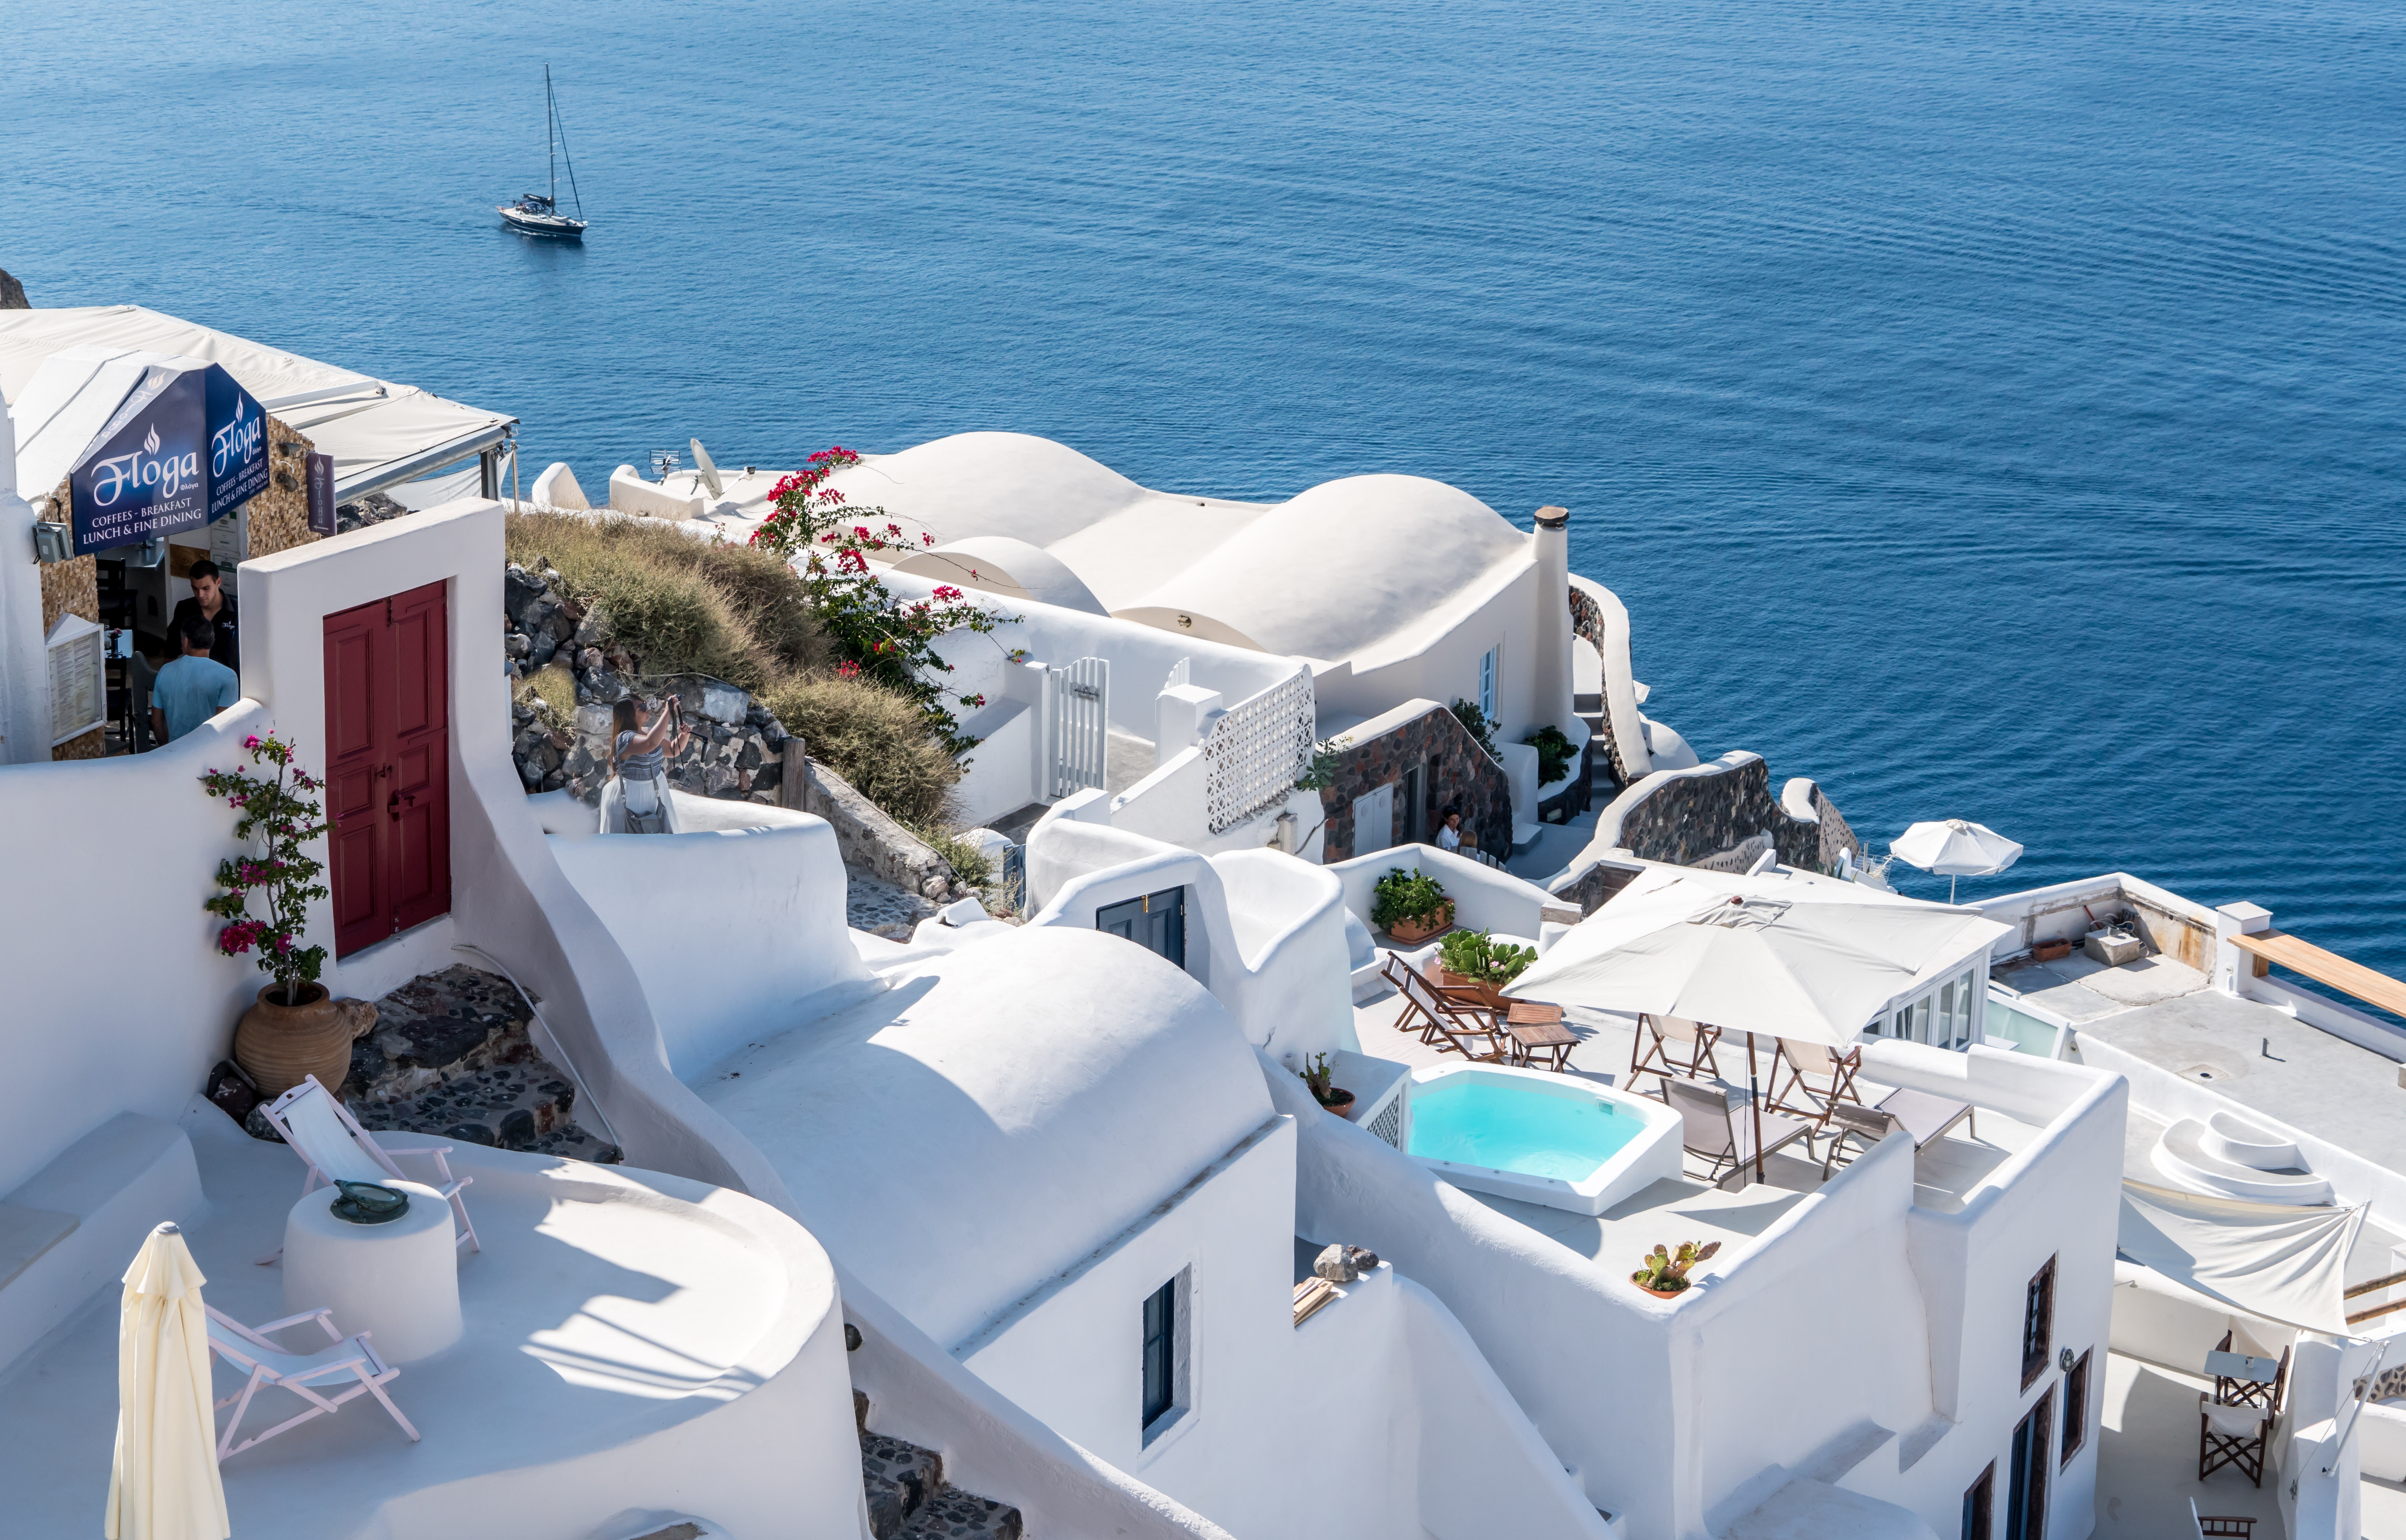
landscape, sea, water, outdoor, architecture, sky, white, boat, building, ship, summer, vacation, travel, village, europe, greek, mediterranean, vehicle, yacht, island, tourism, santorini, greece, culture, famous, watercraft, touristic, passenger ship, oia, luxury yacht